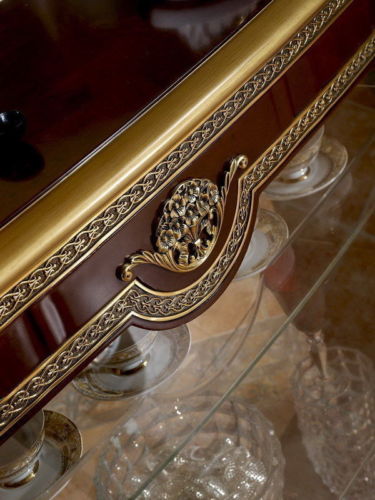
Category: cabinet